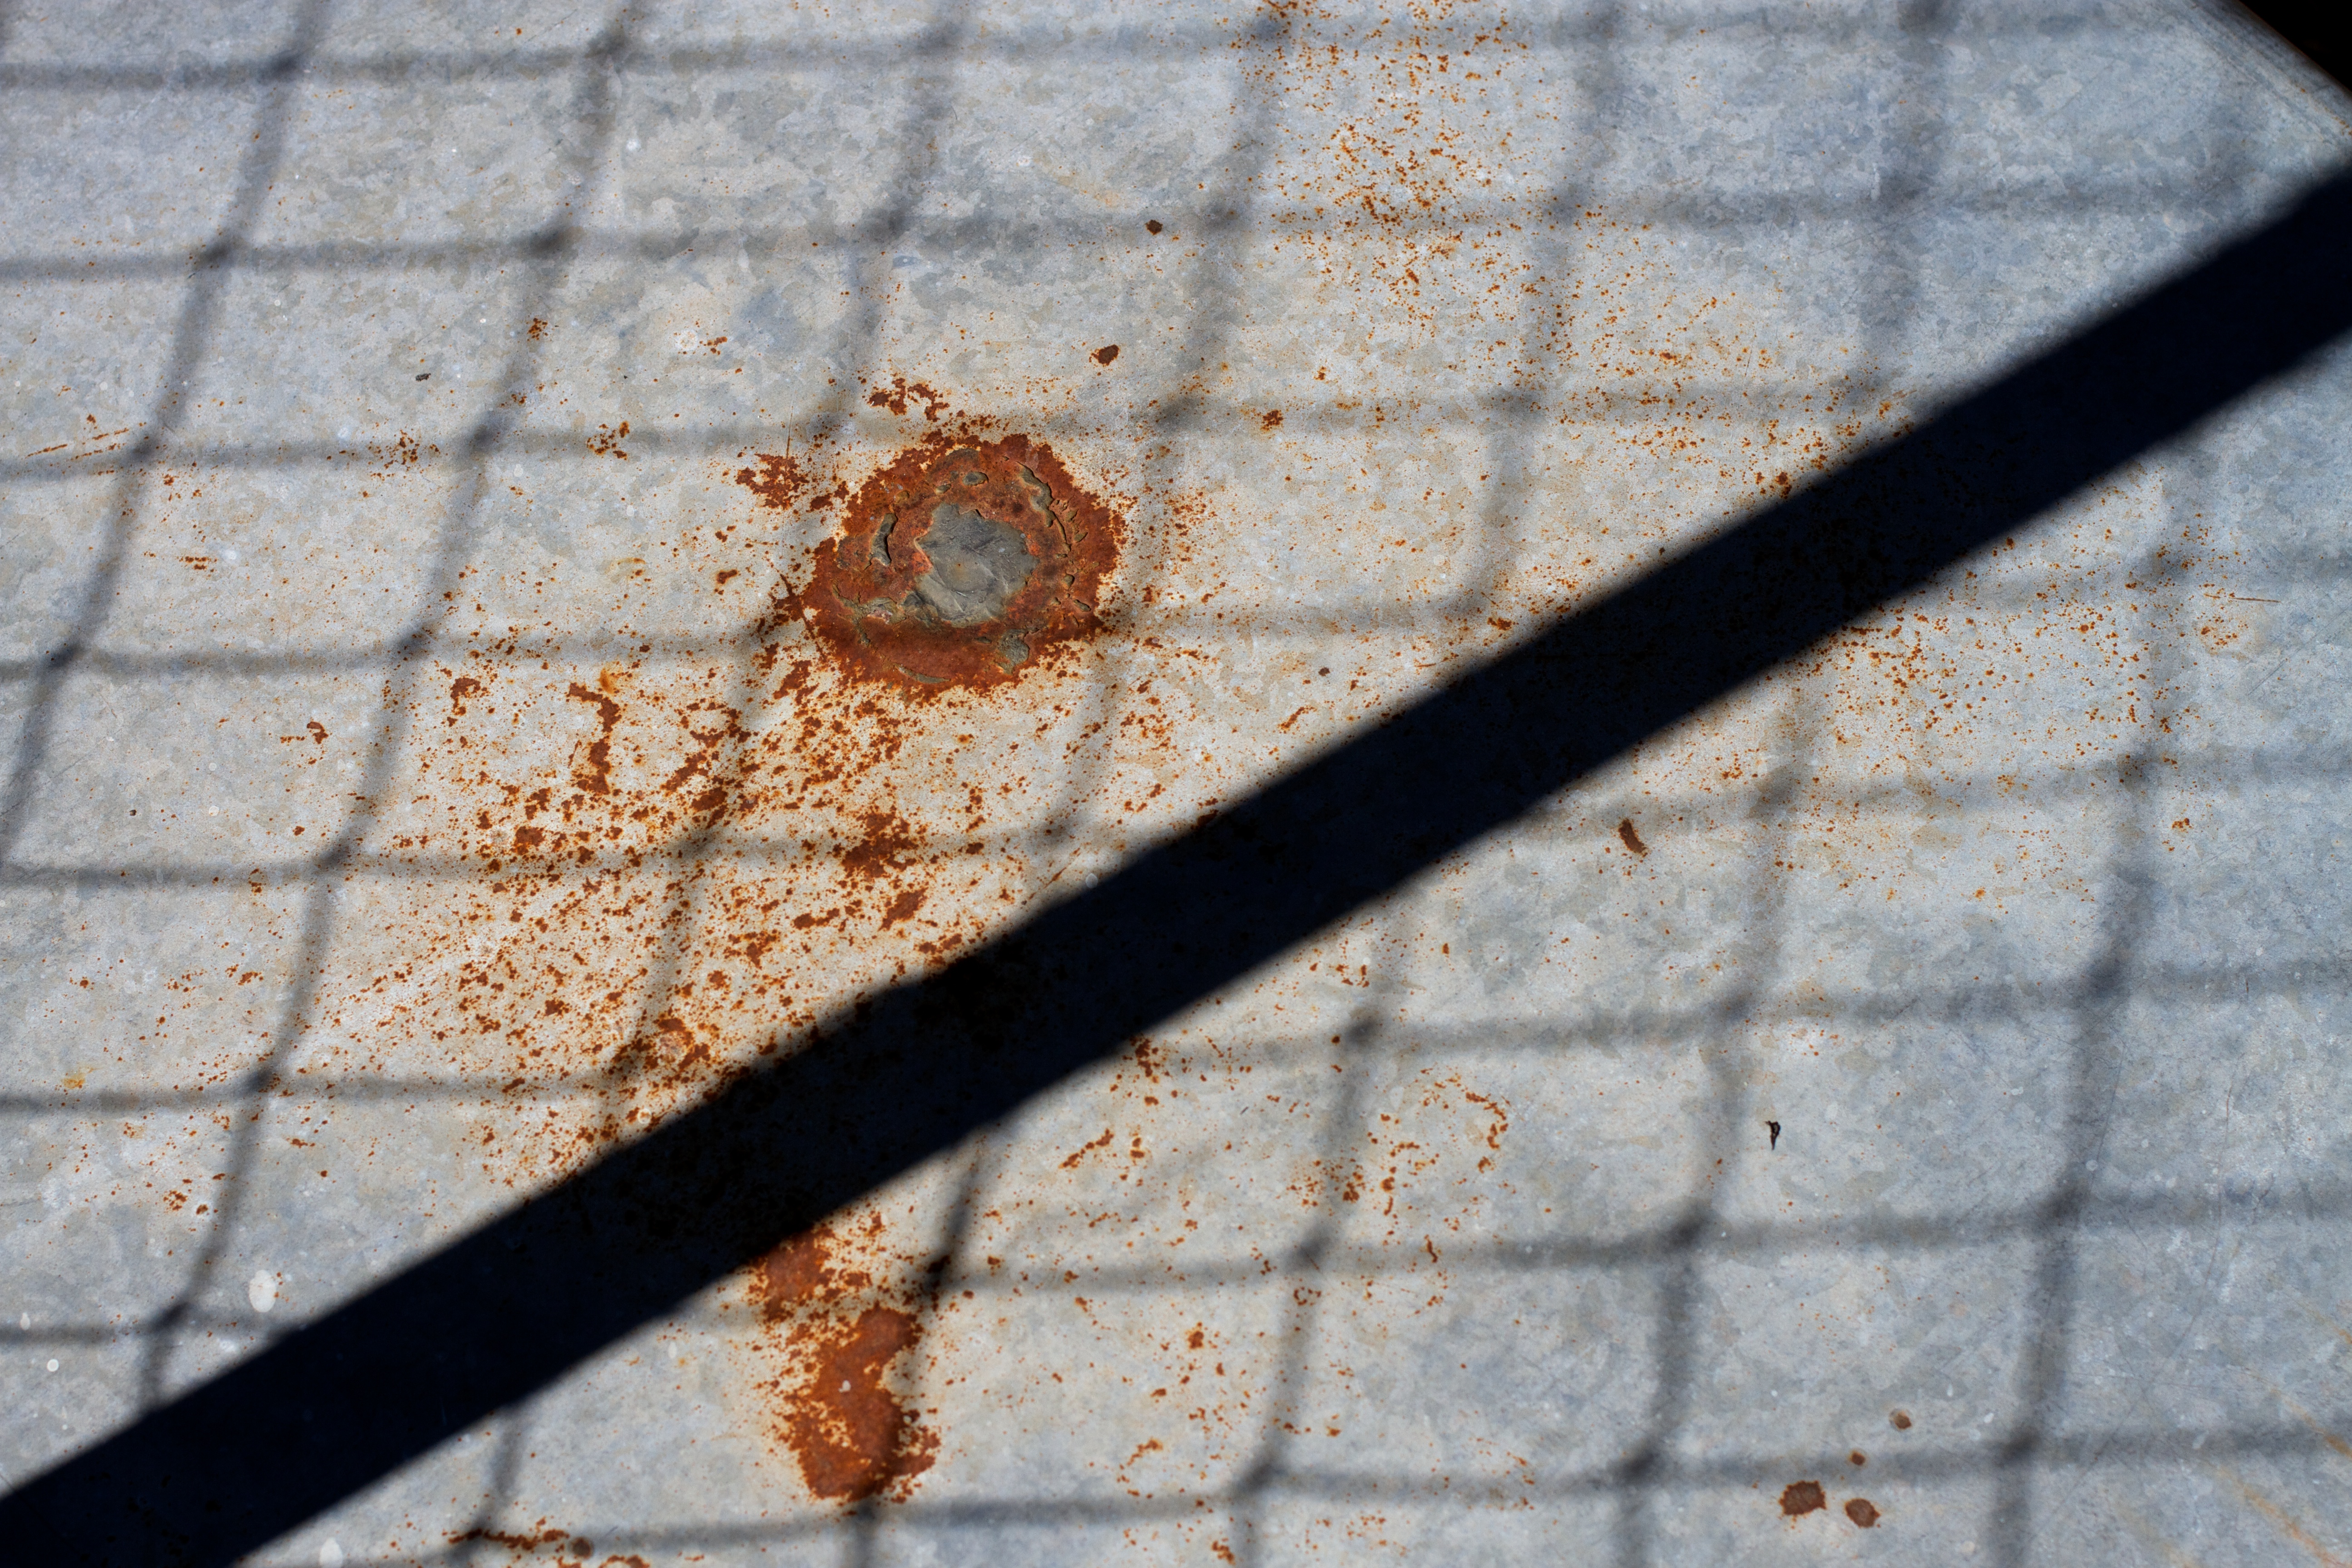
wood, leaf, line, material, close up, shape, road surface